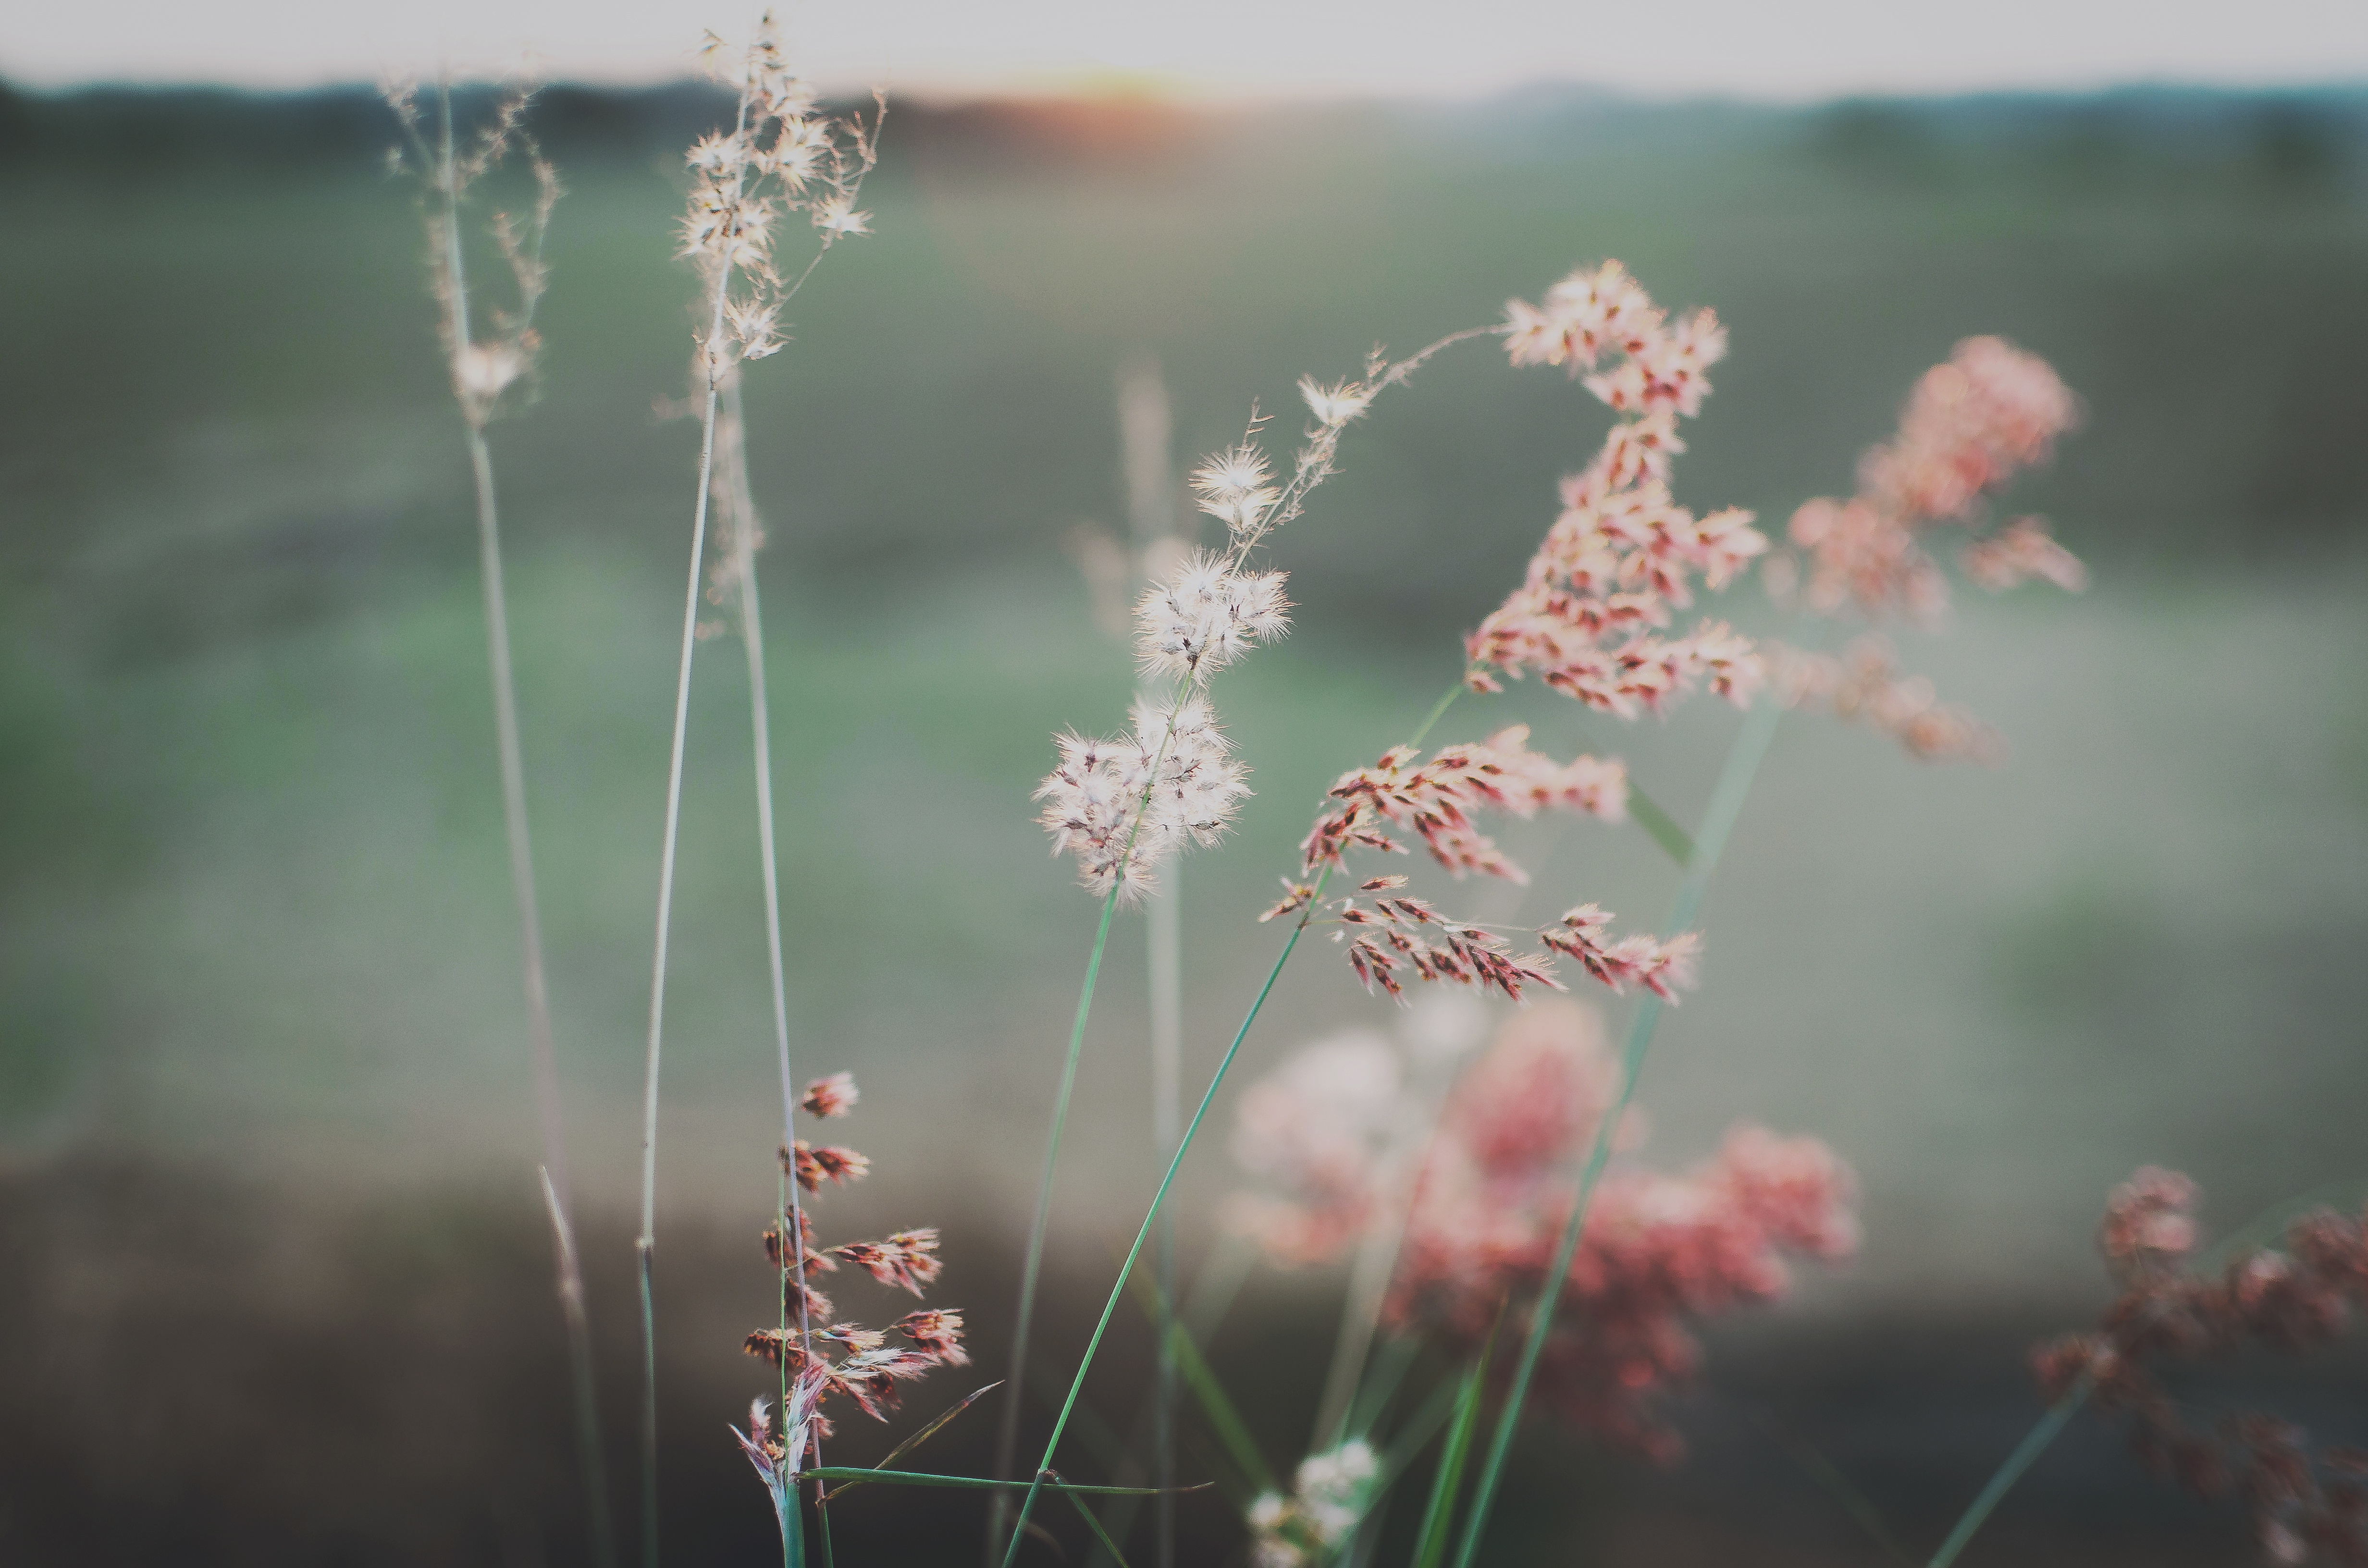
water, nature, grass, branch, blossom, plant, photography, sunlight, morning, leaf, flower, frost, green, reflection, autumn, flora, season, close up, macro photography, atmospheric phenomenon, grass family, atmosphere of earth, plant stem